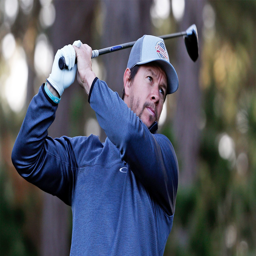
actor built a golf course -- and you can , too